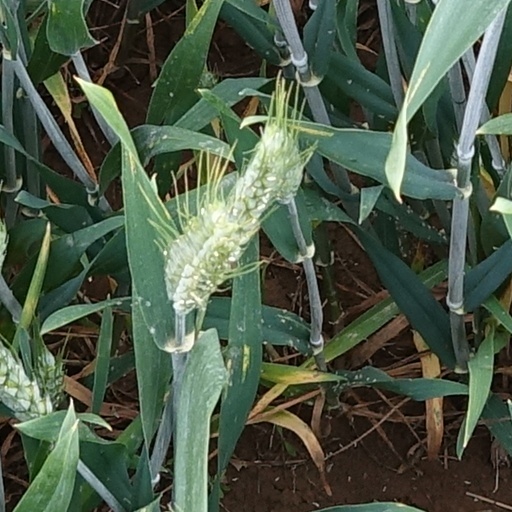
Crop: wheat